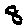
Label: 8